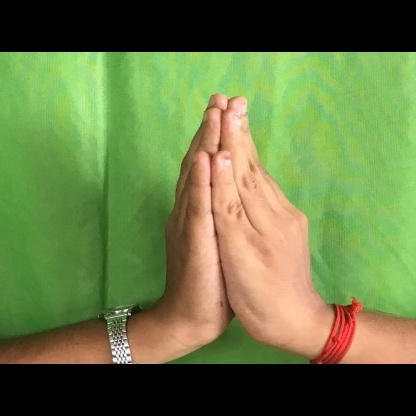
Mudra: Anjali